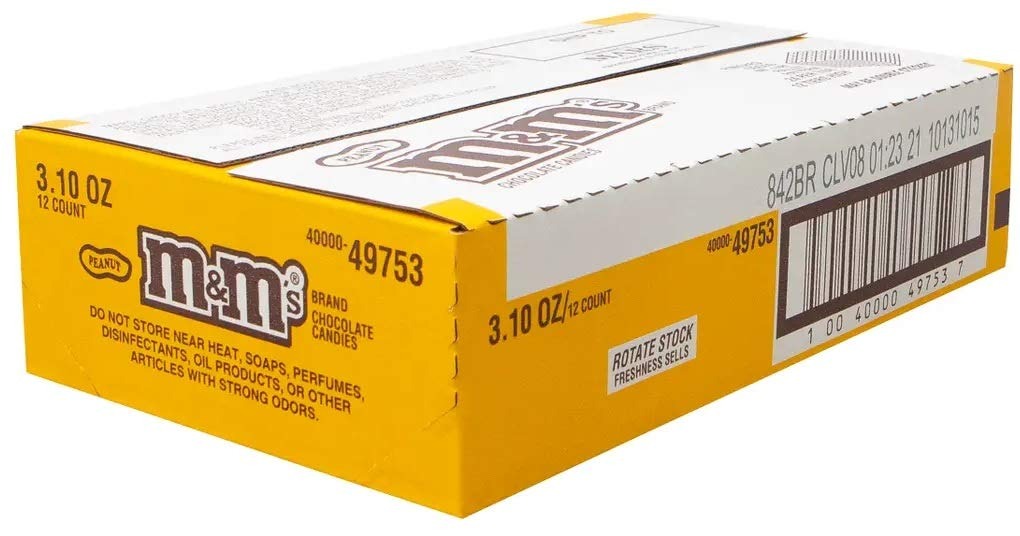
Item Name: M and Ms Peanut Chocolate Candy, 3.1 Ounce -- 12 per case.
Bullet Point 1: Peanut Chocolate Candy 3.1 Ounce
Bullet Point 2: Food Items cannot be return
Value: 37.2
Unit: Fl Oz

Price: 47.59